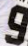
Number: 9